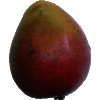
Label: Mango Red 1